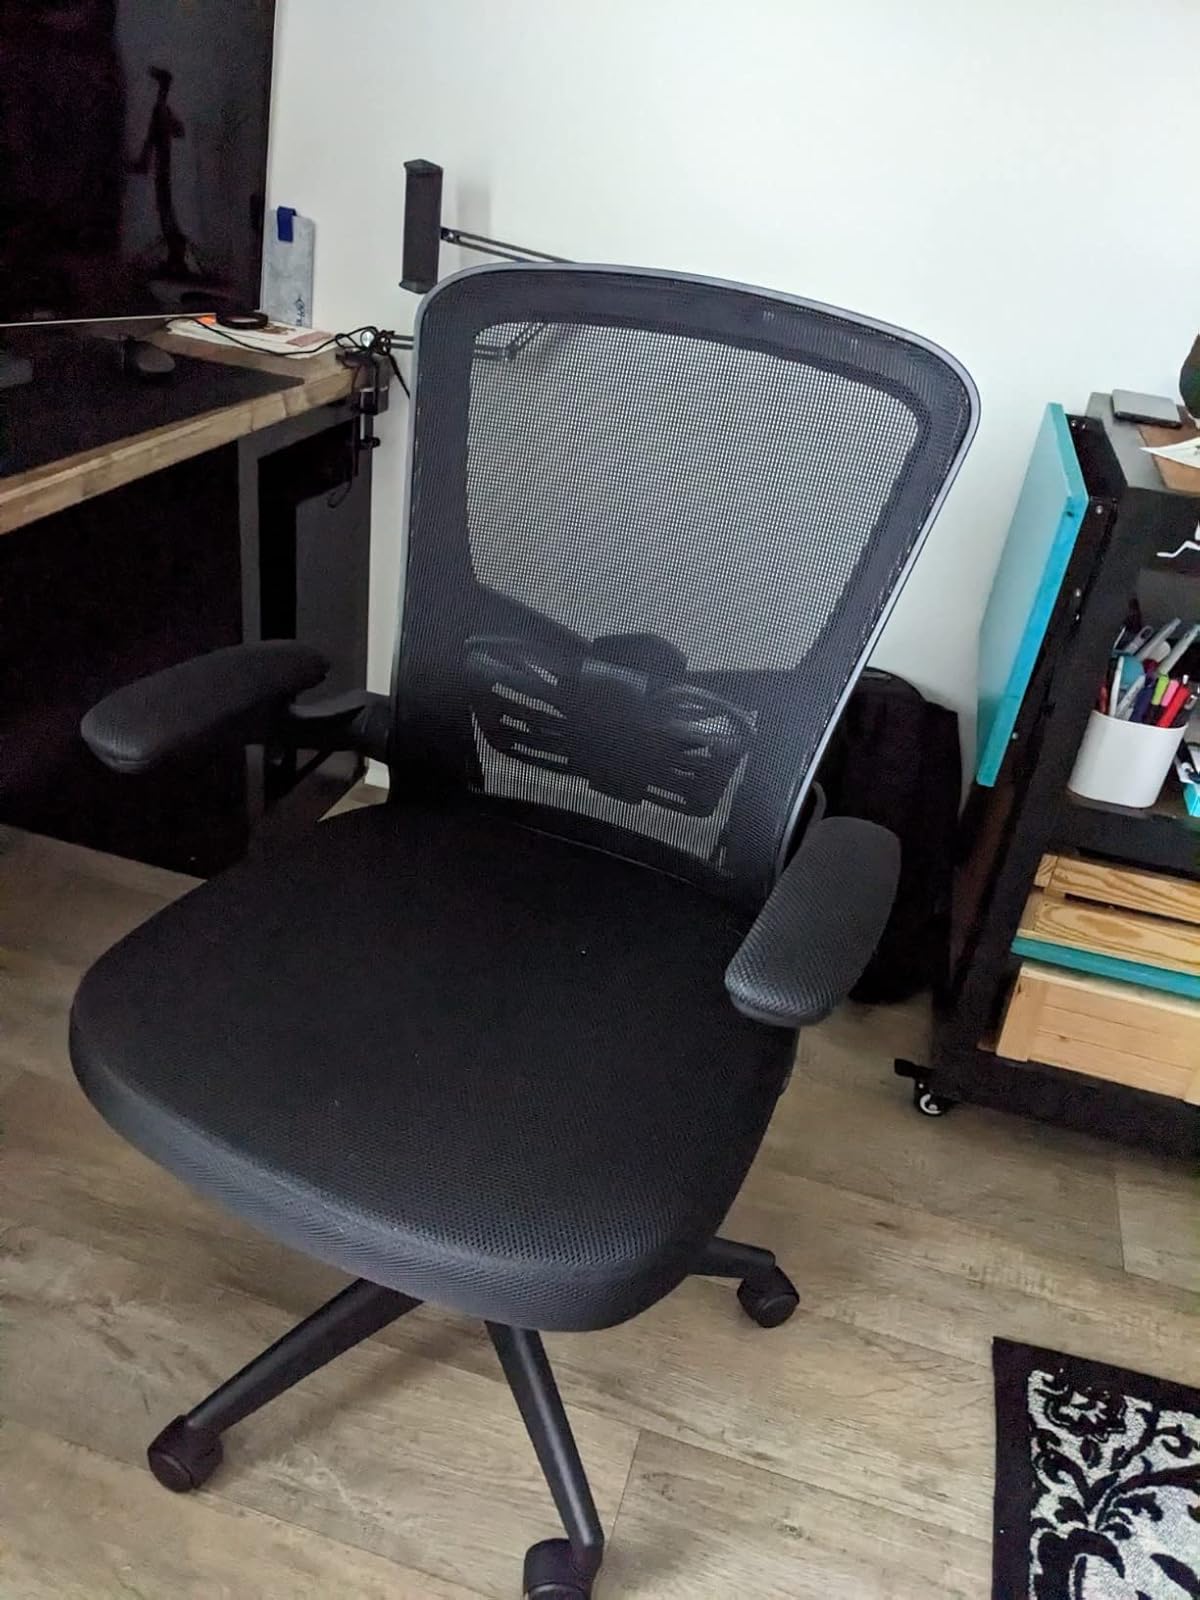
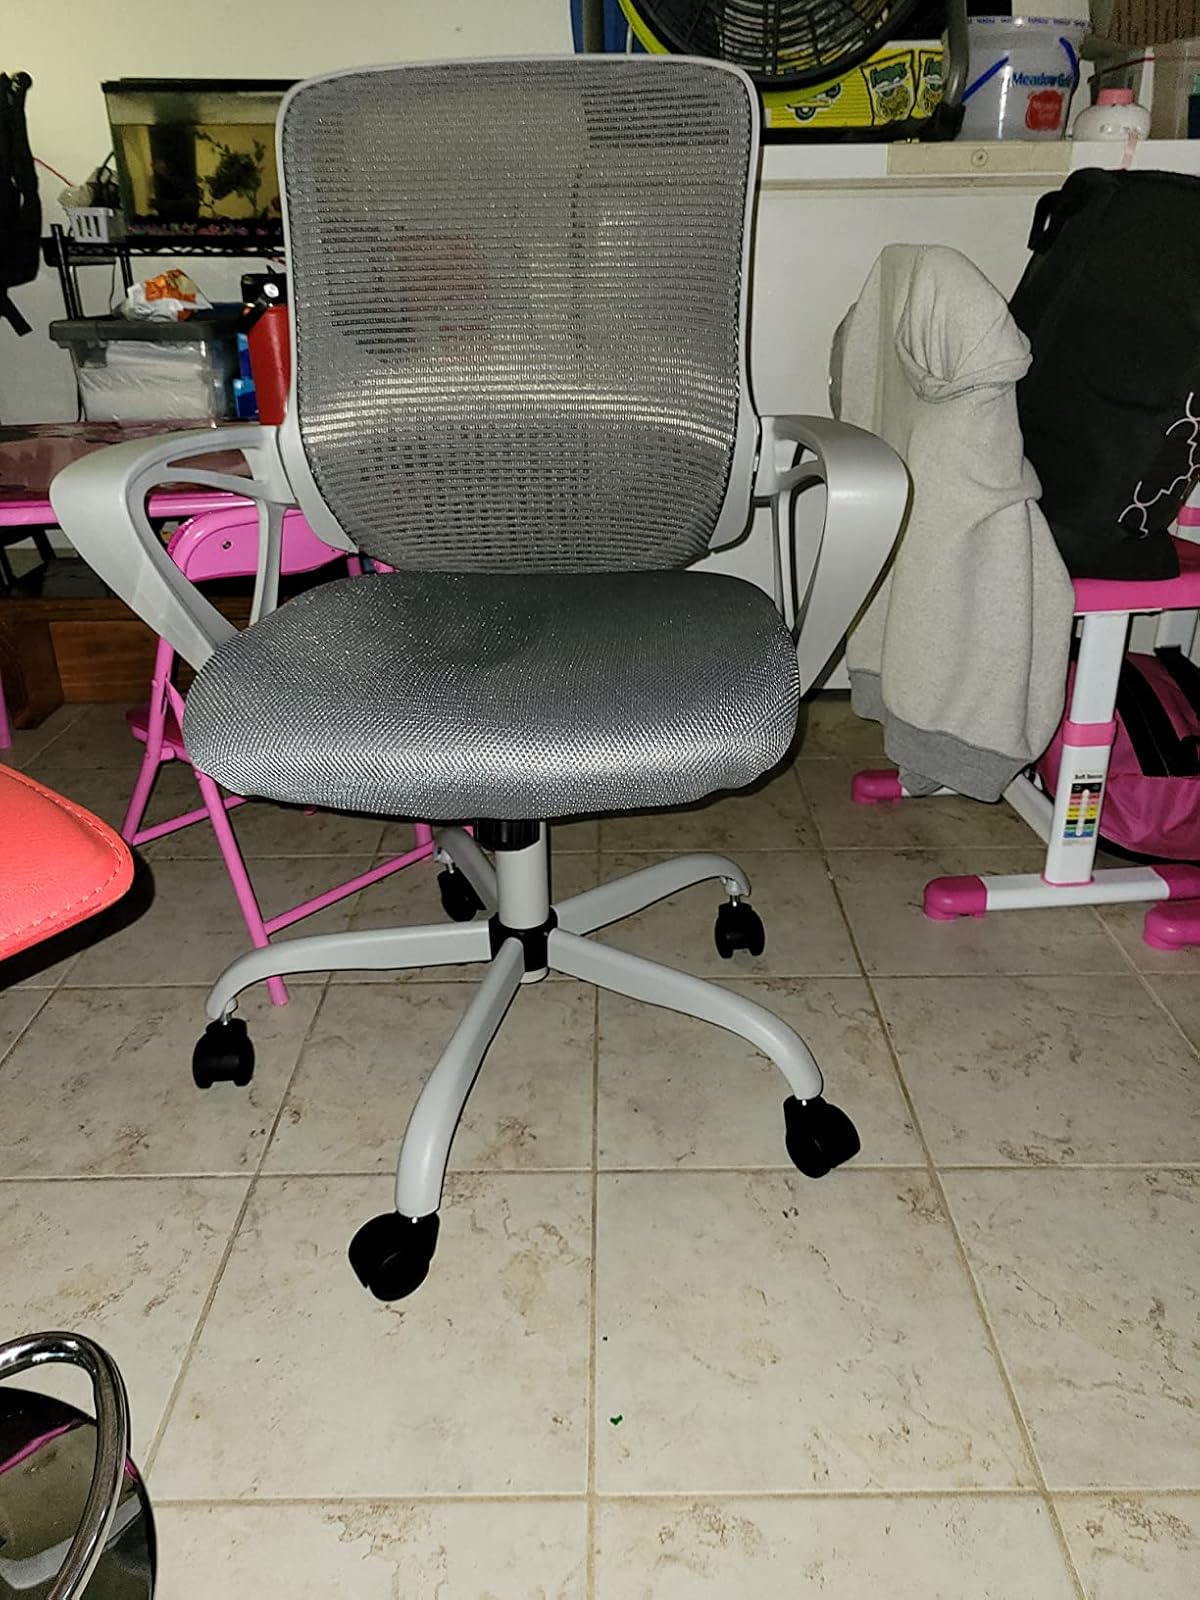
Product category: items_chair
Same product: no